List of songs recorded by Simon & Garfunkel

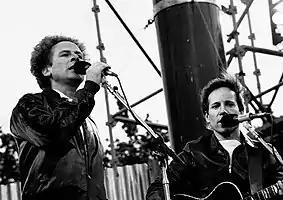
Simon & Garfunkel performing in Dublin, 1982

American folk rock duo Simon & Garfunkel recorded songs for five studio albums. Consisting of guitarist/singer-songwriter Paul Simon and singer Art Garfunkel, the duo first met as children in Forest Hills, Queens, New York in 1953, where they first learned to harmonize with one another and began writing original material.